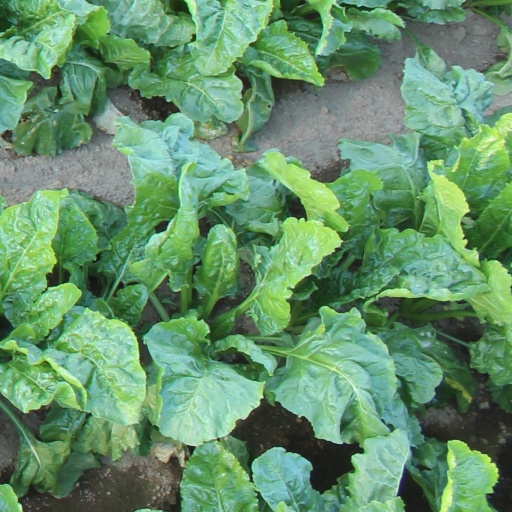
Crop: sugar beet